Mother (Japanese TV series)

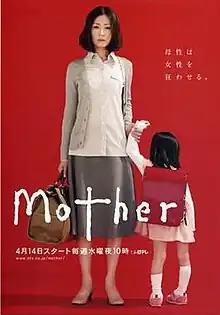
Poster

Mother is a Japanese television drama that aired on Nippon Television between 14 April and 23 June 2010, starring Yasuko Matsuyuki.